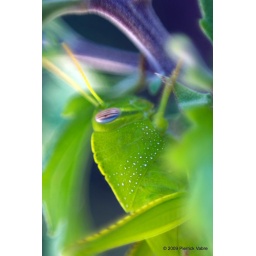
A little bug that stood in a flower pot for the two weeks I stayed in Montpellier...